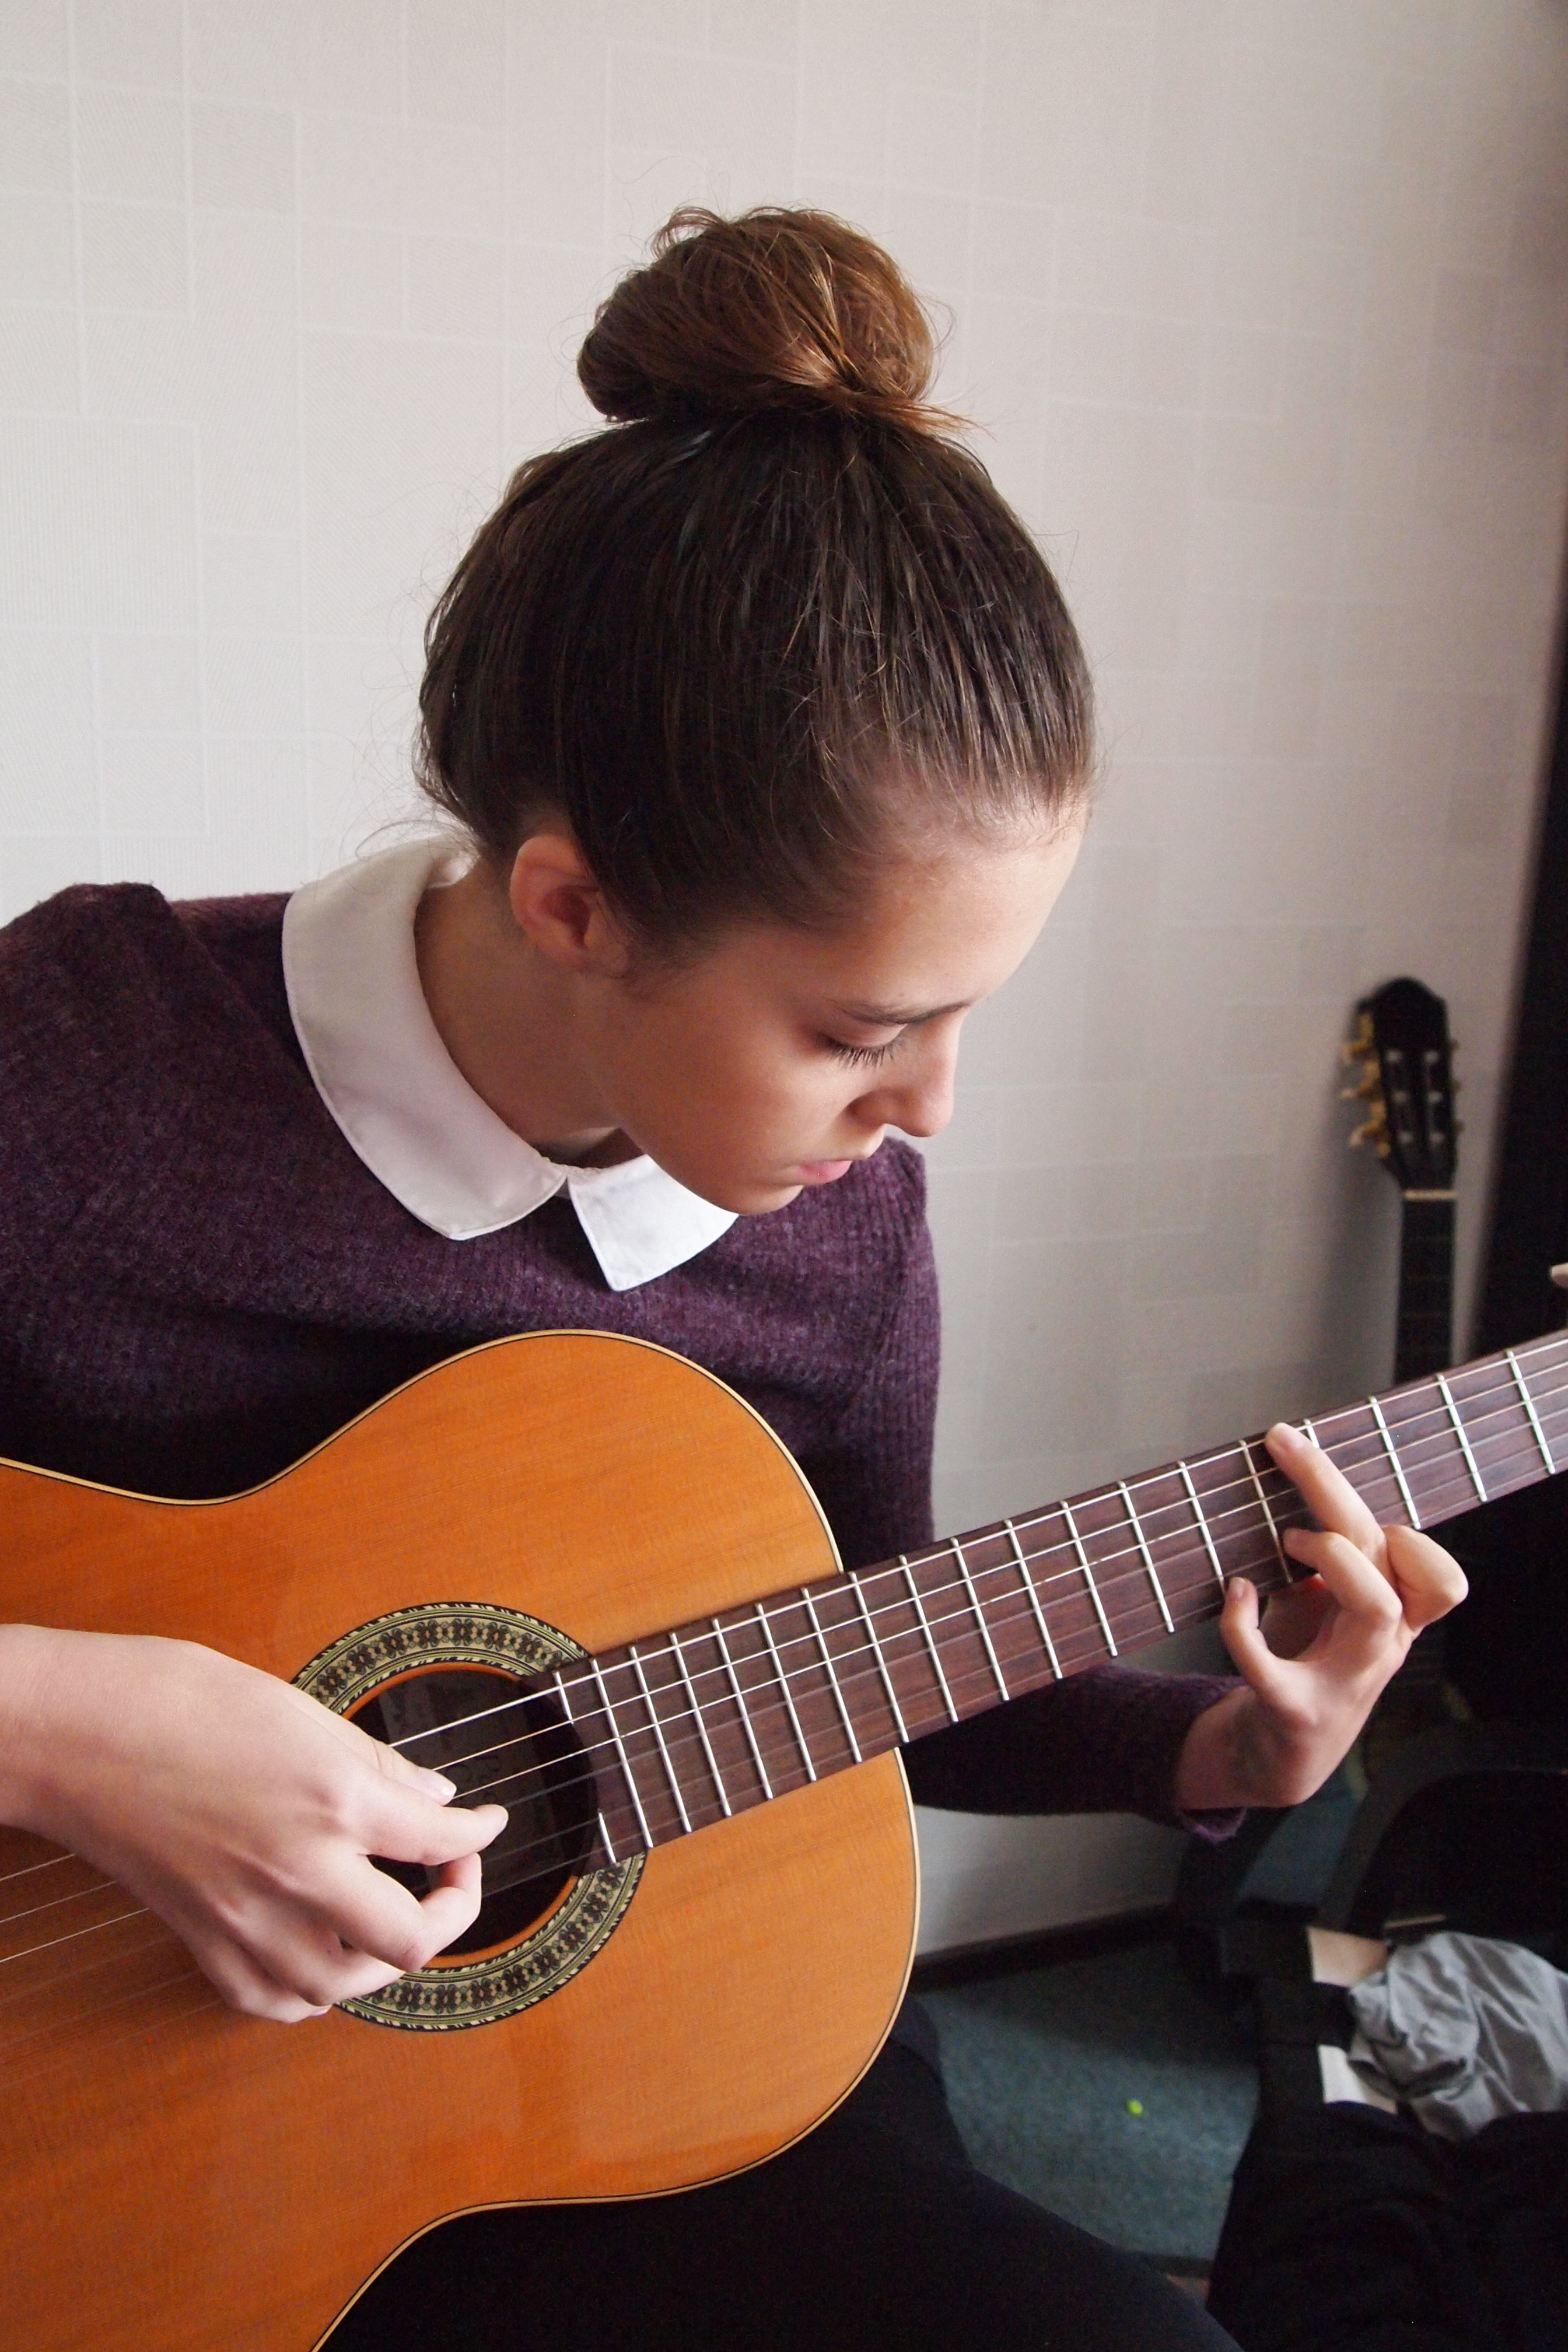
person, music, girl, guitar, acoustic guitar, musician, musical instrument, long hair, hands, inspiration, strings, guitarist, spanish guitar, string instrument, plucked string instruments